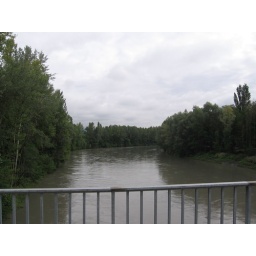
We used to row here. The clouds are covering up the mountains in the background.